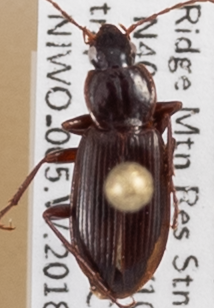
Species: Calathus advena
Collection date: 2018-07-03
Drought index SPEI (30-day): -0.82
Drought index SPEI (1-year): -0.692
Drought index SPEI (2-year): -0.1